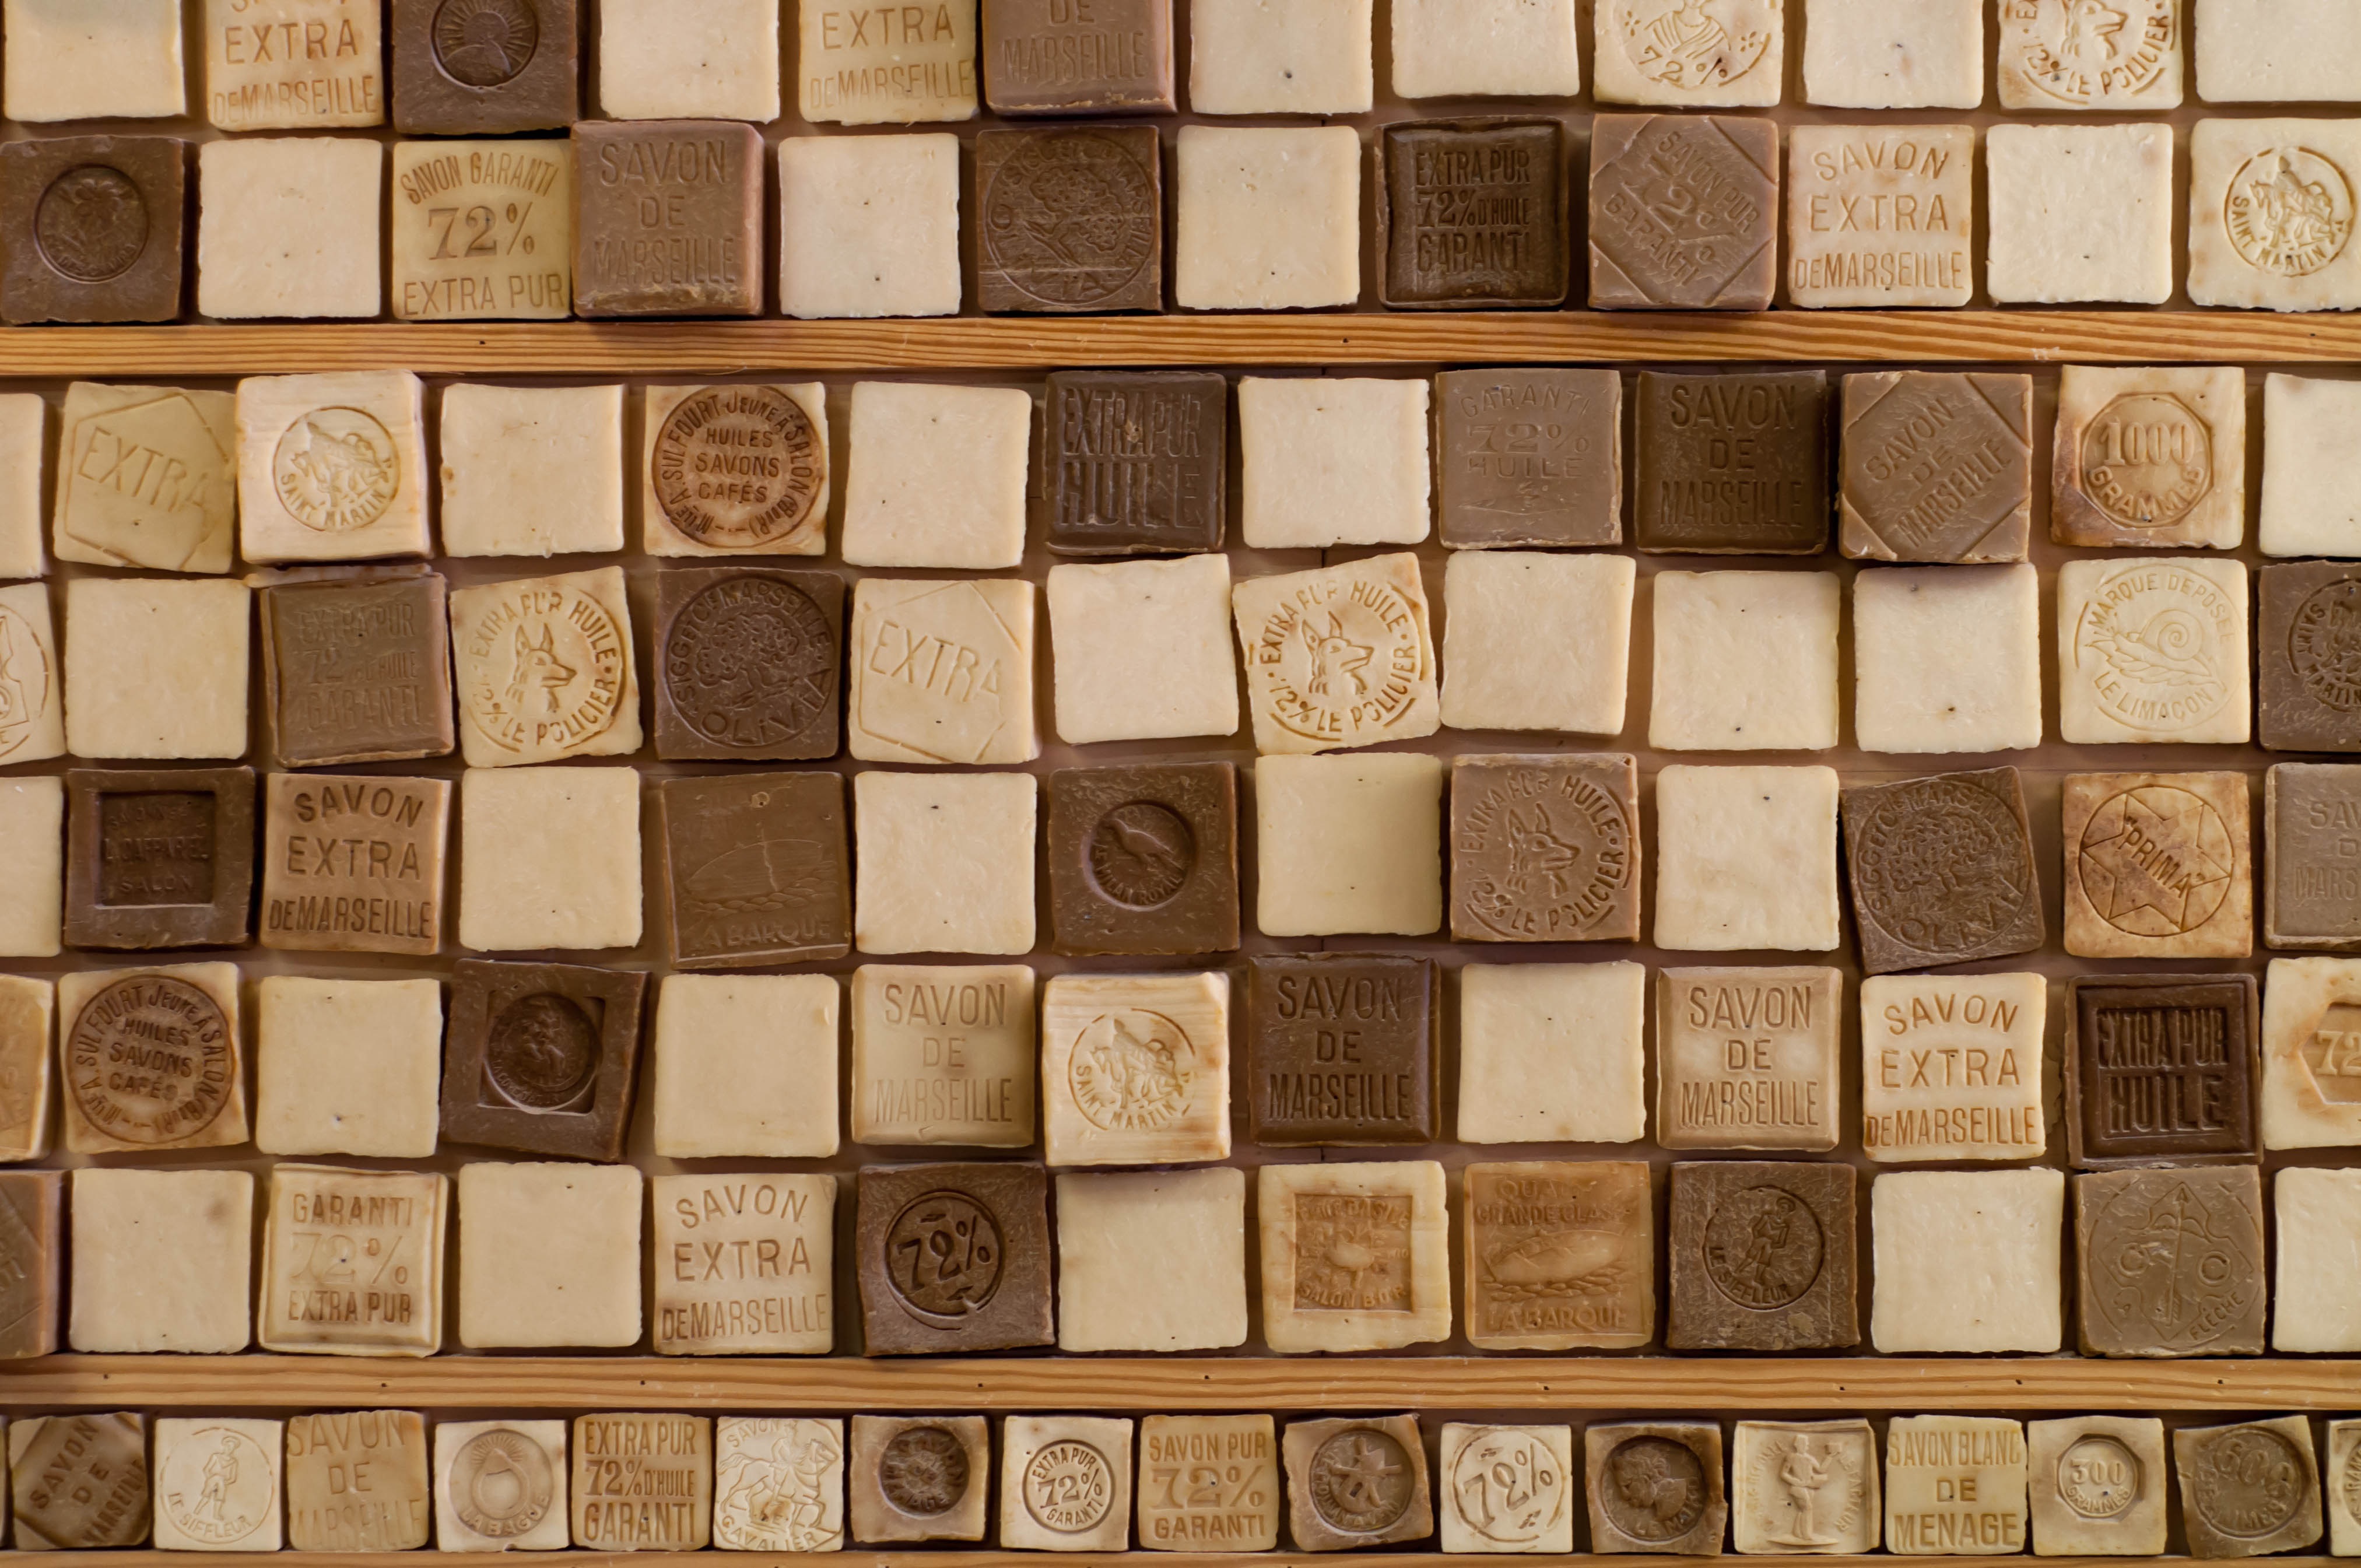
wood, texture, floor, france, pattern, tile, brick, art, soap, mosaic, marseille, flooring